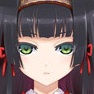
Portrait style: Anime Portrait